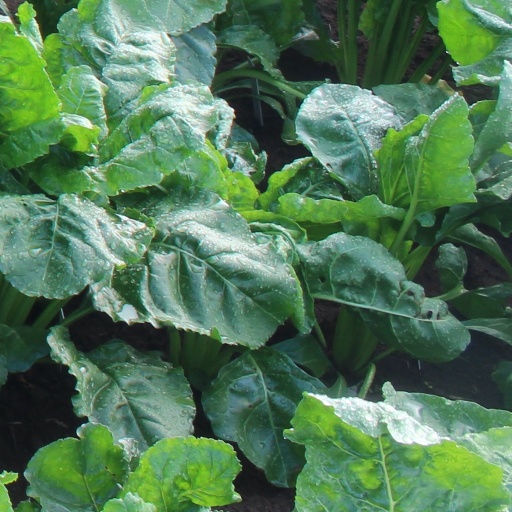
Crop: sugar beet